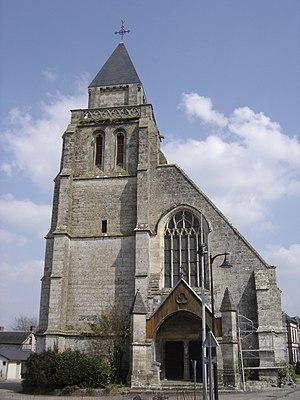
Épaignes est une commune française située dans le département de l'Eure en région Normandie. Ce nom était traditionnellement prononcé [e'paɲ], mais on entend de plus en plus fréquemment [e'pεɲ], d’après l’orthographe actuelle.